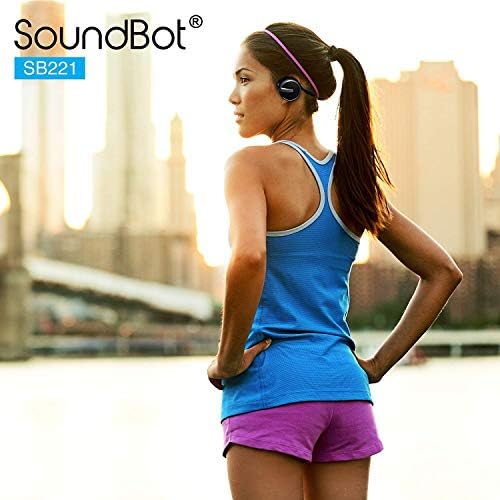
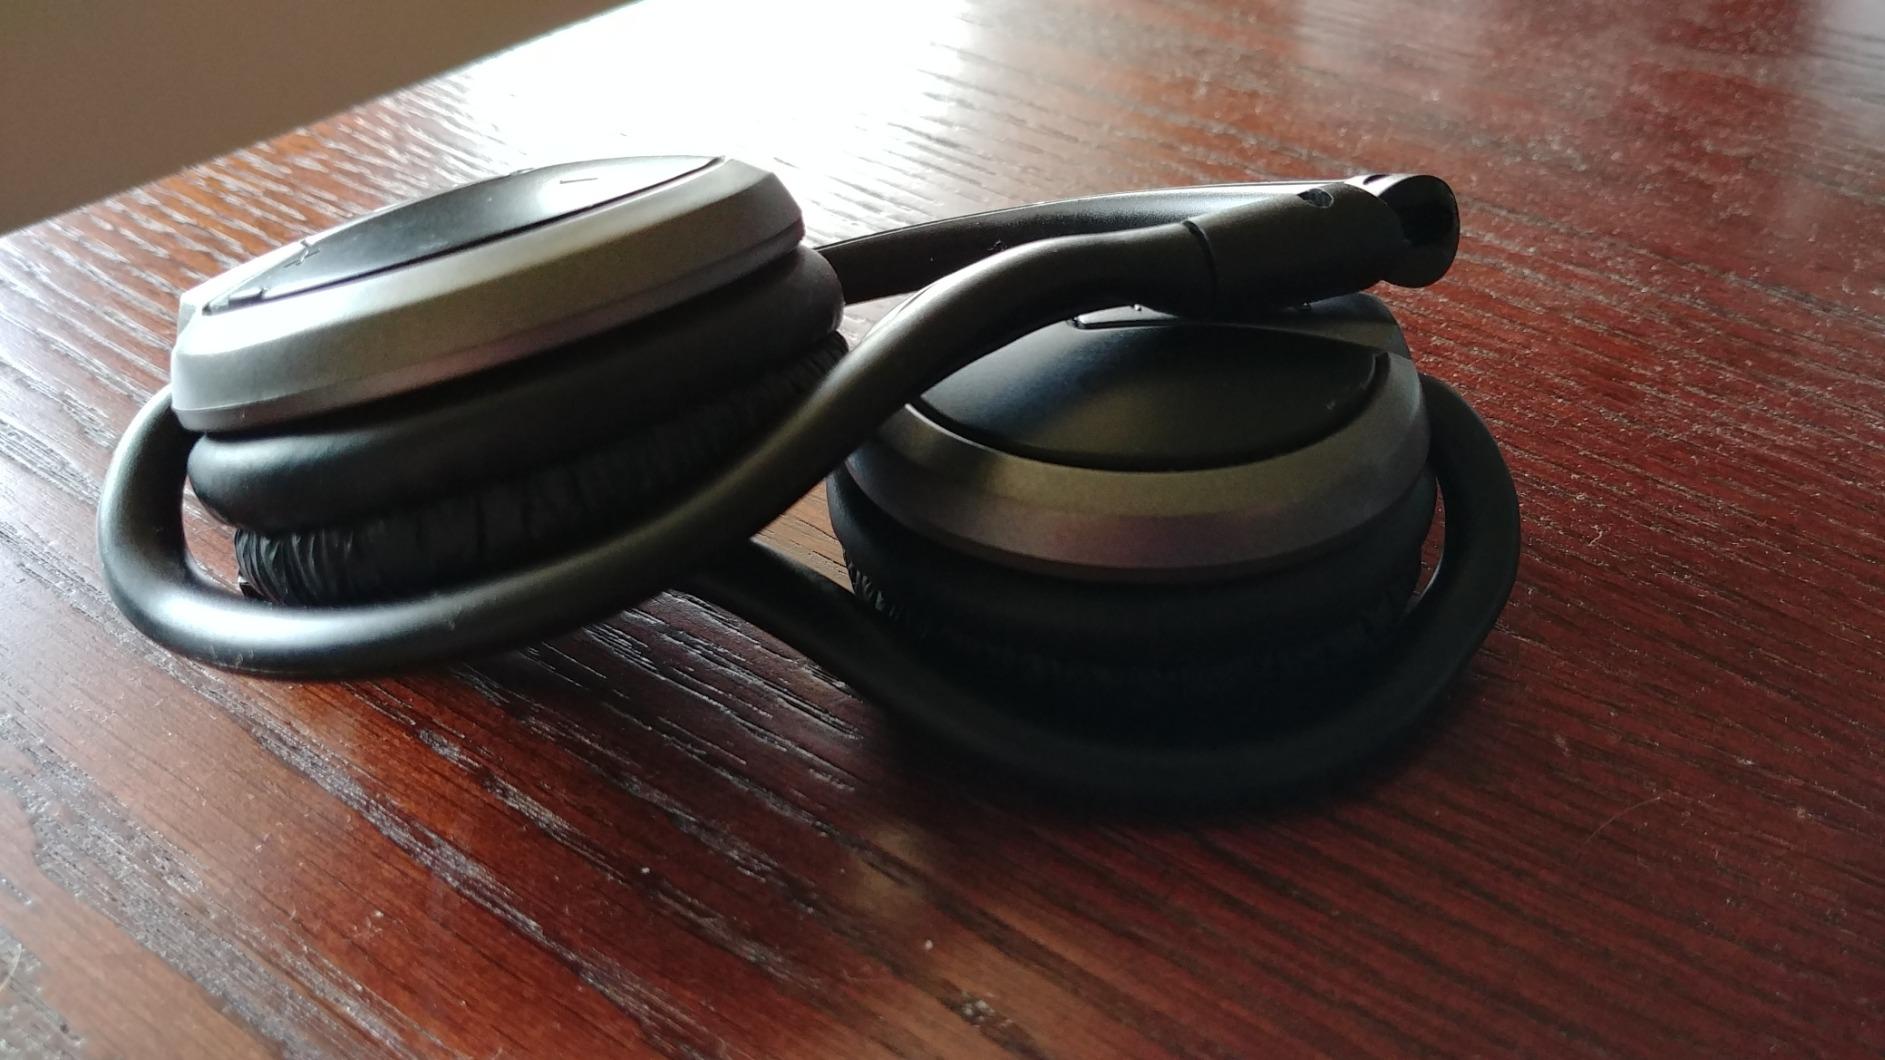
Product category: headphones
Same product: yes